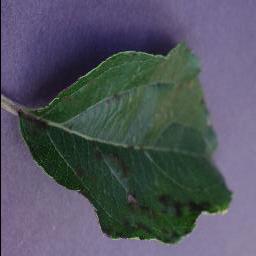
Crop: apple
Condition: scab